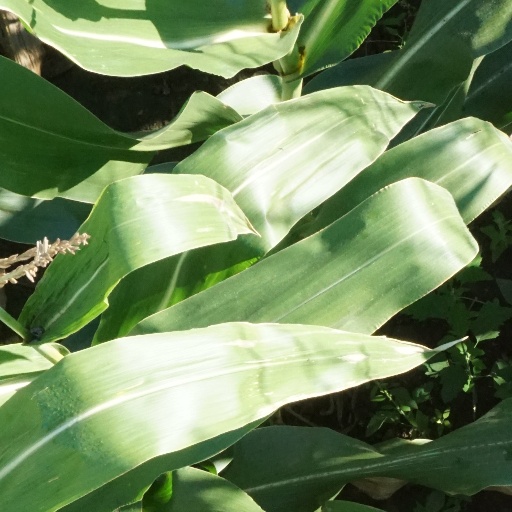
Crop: maize; corn